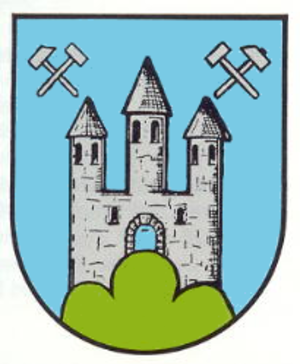
Nothweiler est une municipalité de la Verbandsgemeinde Dahner Felsenland, dans l'arrondissement du Palatinat-Sud-Ouest, en Rhénanie-Palatinat, dans l'ouest de l'Allemagne.